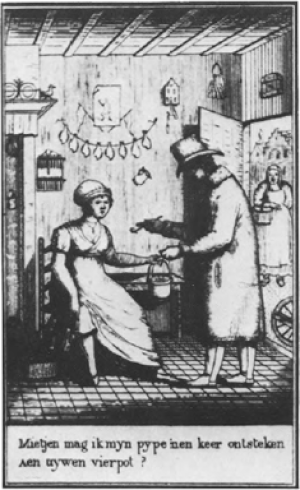
""Mietjen mag ik myn pype nen keer ontsteken aen uywen vierpot
Karel Broeckaert, né à Gand le 22 mai 1767 et mort à Alost le 11 août 1826, est un homme de lettres et journaliste flamand d'expression néerlandaise.